Edward Connellan

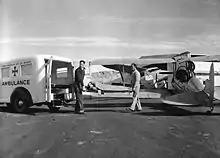
A Royal Flying Doctor Service patient is transferred from a Connellan Airways Fox Moth to an ambulance.

Perceiving business opportunities in the Northern Territory, in October 1937 Connellan prepared a report, "Notes on proposals for Aerial Freight Transport in Australia", with the aim of assisting the development of remote regions of northern Australia. In 1938 he undertook two aerial surveys of the Northern Territory to investigate pastoral land for the government, and to select land for a cattle station for himself, his brother and two friends. An area he identified as suitable for his pastoral property was eventually established as Narwietooma Station in 1943.